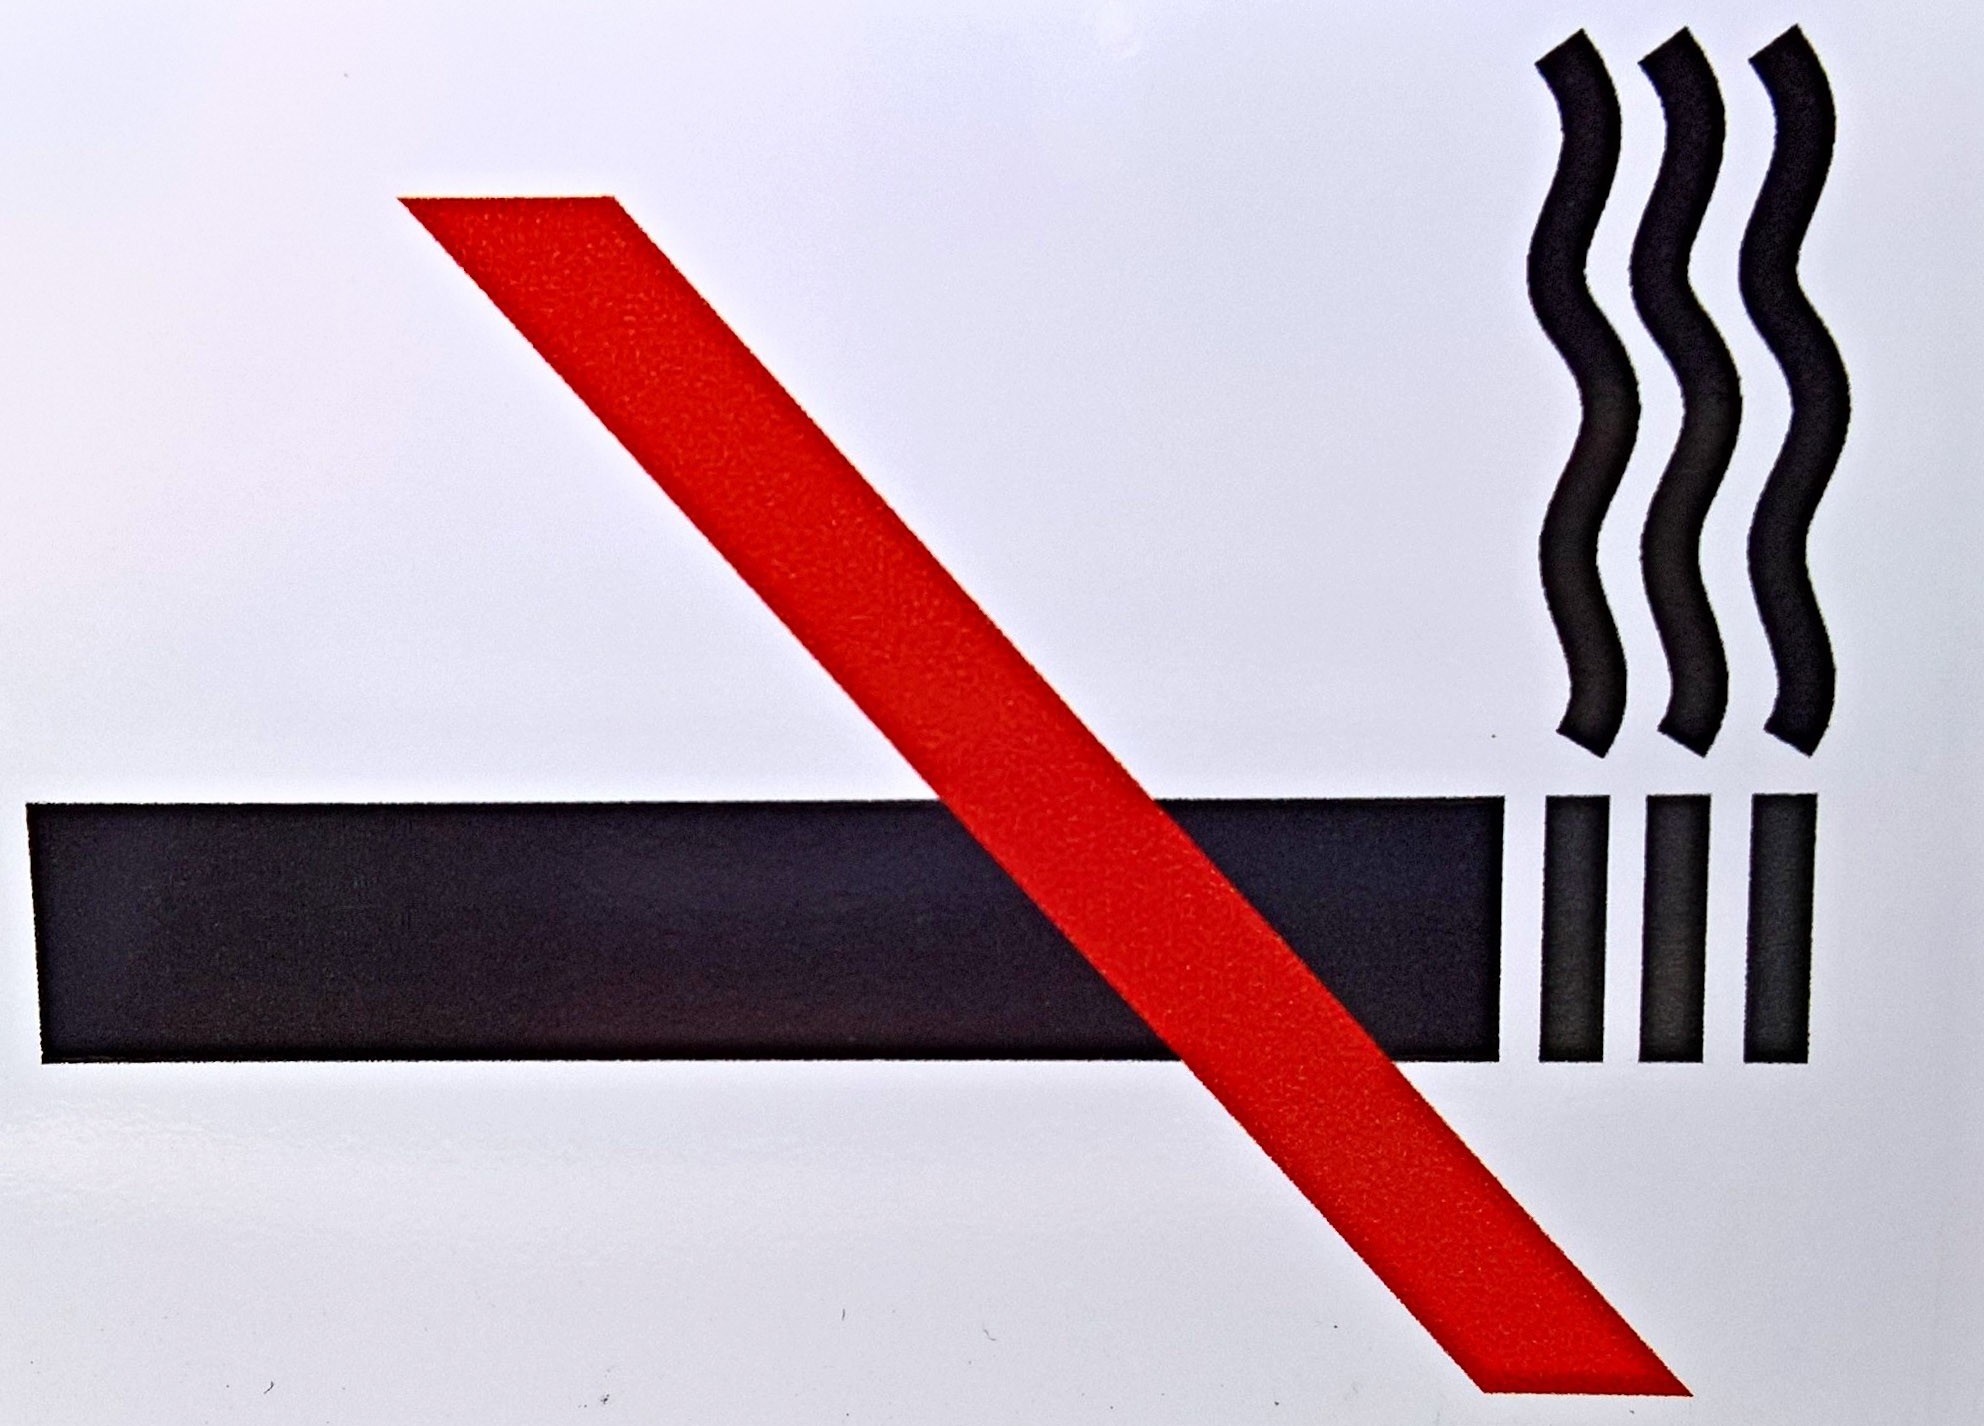
symbol, cigarette, note, sticker, font, rectangle, shield, non smoking, smoking ban, non smoking house